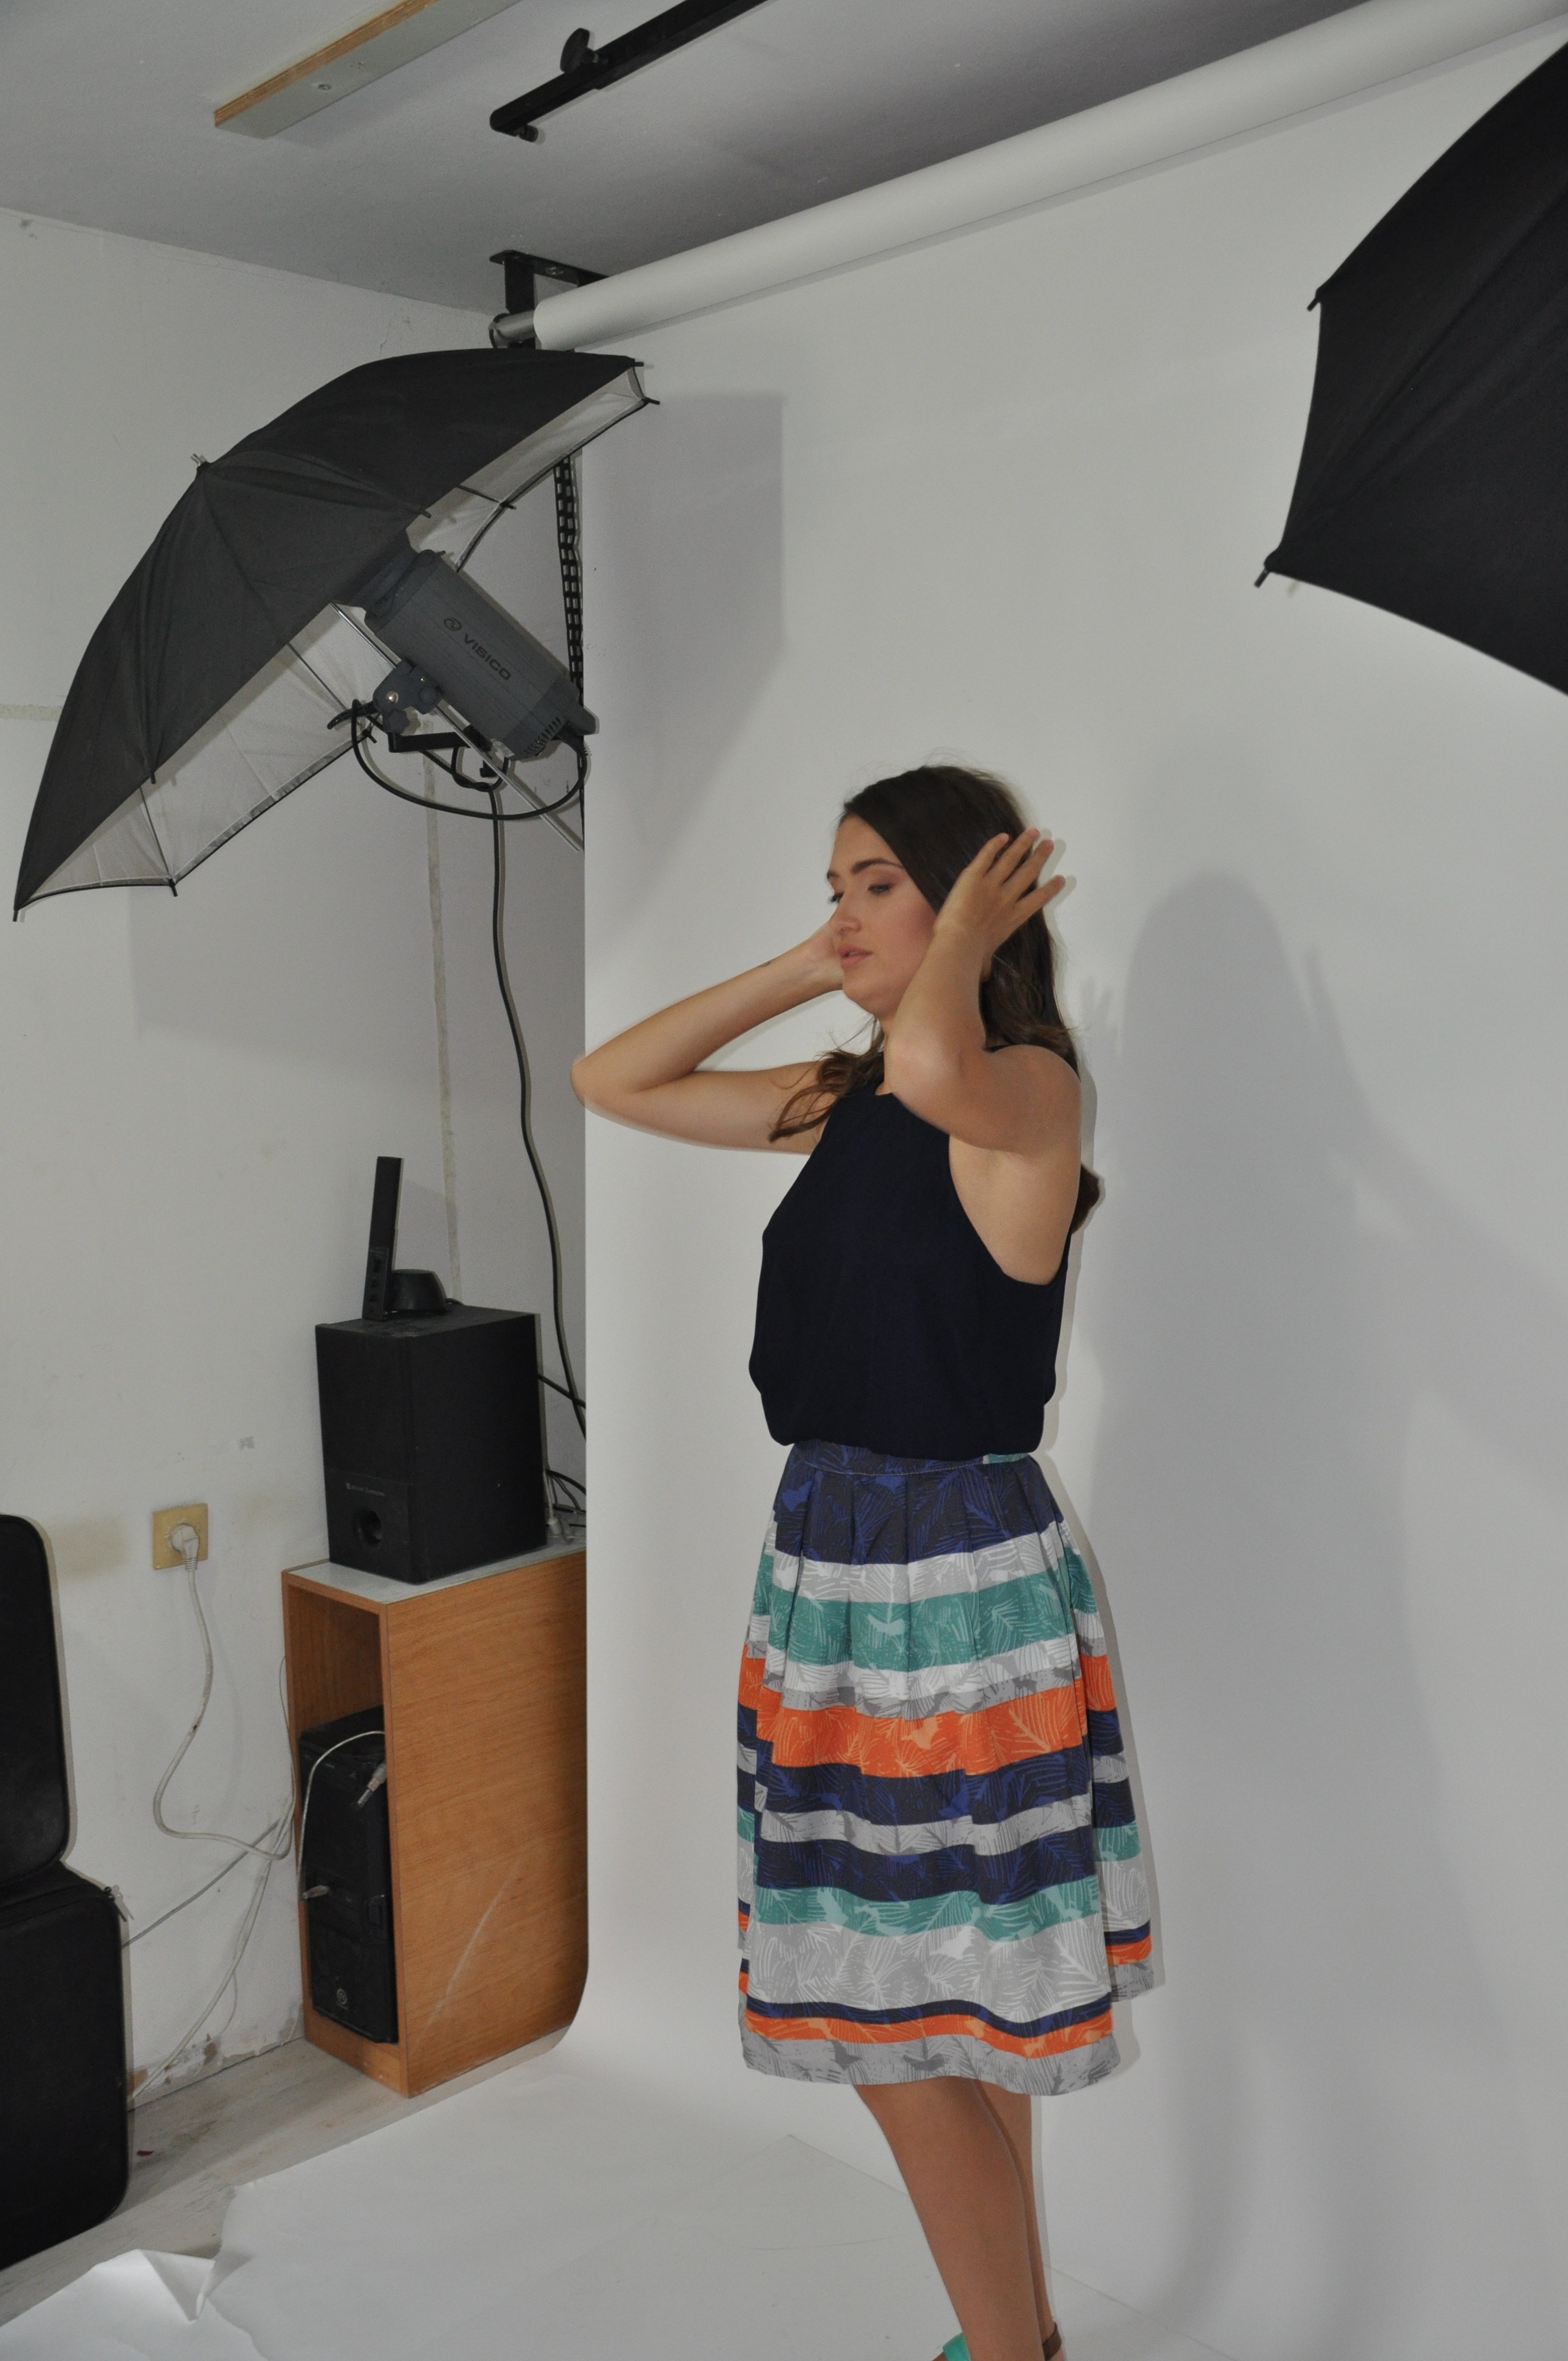
girl, woman, white, camera, photography, photographer, photo, female, pattern, model, spring, equipment, studio, fashion, professional, clothing, lighting, human body, posing, dress, design, photograph, shoot, photoshooting, style, photographing, photoshoot, glamour, stylish, vogue, photographic, photo shoot, glamorous, fashion design